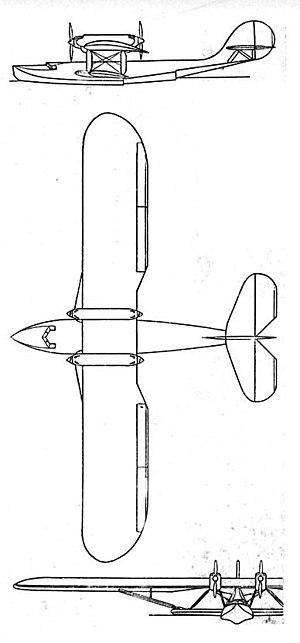
L'hydravion Latécoère 300 a été conçu par Marcel Moine et construit à un seul exemplaire, pour le transport du courrier sur la ligne Atlantique Sud, via Dakar au Sénégal, jusqu'à Natal au Brésil. Le tout premier exemplaire, immatriculé F-AKCU, effectue son premier essai de vol, le 16 décembre 1931, sur l'étang de Biscarrosse, avec Gonord et Vergès aux commandes. Mais après déjaugeage et montée en chandelle, en raison d'un problème de centrage, l'appareil plongea à pic et heurta violemment la surface de l'eau ce qui occasionna la rupture du fuselage en deux parties, l'avant coulant aussitôt. Trois exemplaires de série, légèrement différents et nommés Latécoère 301, sont ensuite livrés à Air France entre novembre 1935 et janvier 1936.